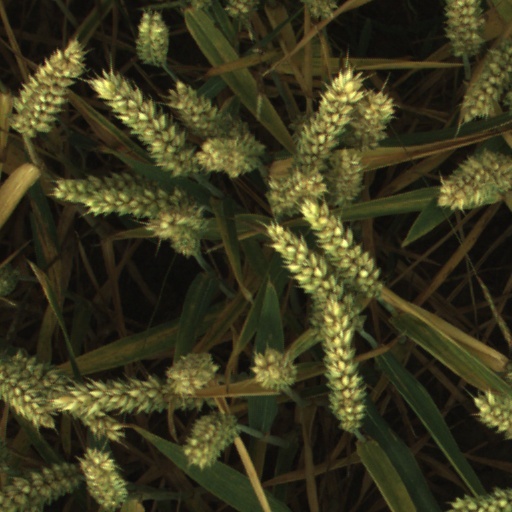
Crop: wheat